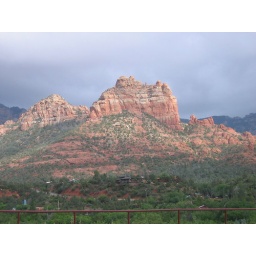
red rock formations around Sedona